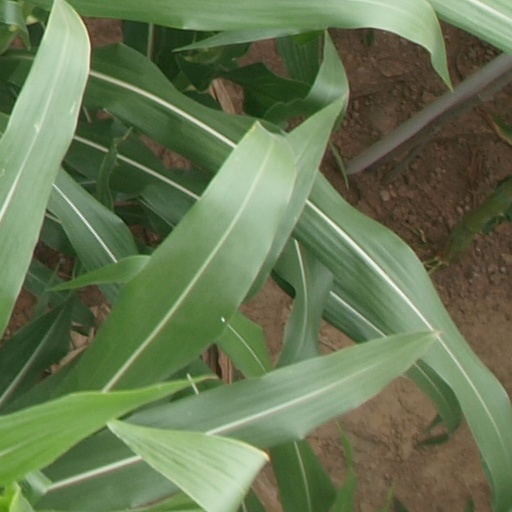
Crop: maize; corn